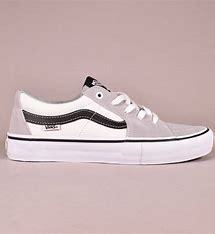
Brand: Vans
Model: Skate Skate